Prolonged labor

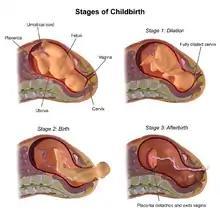
Normal stages of childbirth

Prolonged labor is the inability of a woman to proceed with childbirth upon going into labor. Prolonged labor typically lasts over 20 hours for first time mothers, and over 14 hours for women that have already had children. Failure to progress can take place during two different phases; the latent phase and active phase of labor. The latent phase of labor can be emotionally tiring and cause fatigue, but it typically does not result in further problems. The active phase of labor, on the other hand, if prolonged, can result in long term complications.